Juan Diego (actor)

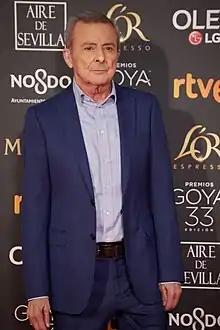
At the 33rd Goya Awards in 2019

Juan Diego Ruiz Moreno (14 December 1942 – 28 April 2022), professionally known as Juan Diego, was a Spanish actor who appeared on stage, in television and film productions since 1957. He starred in films such as "The Holy Innocents", "The 7th Day", "Dragon Rapide", "París-Tombuctú" and "You're the One".